Slaheddine Baccouche

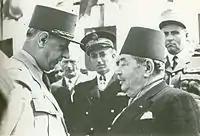
Charles de Gaulle and Baccouche in 1953.

He is the son of General Mohamed Baccouche, native of Cape Bon, Minister and Counselor beylical; his mother is Mamiya Ben Ayed, from a family of the Caidal aristocracy.